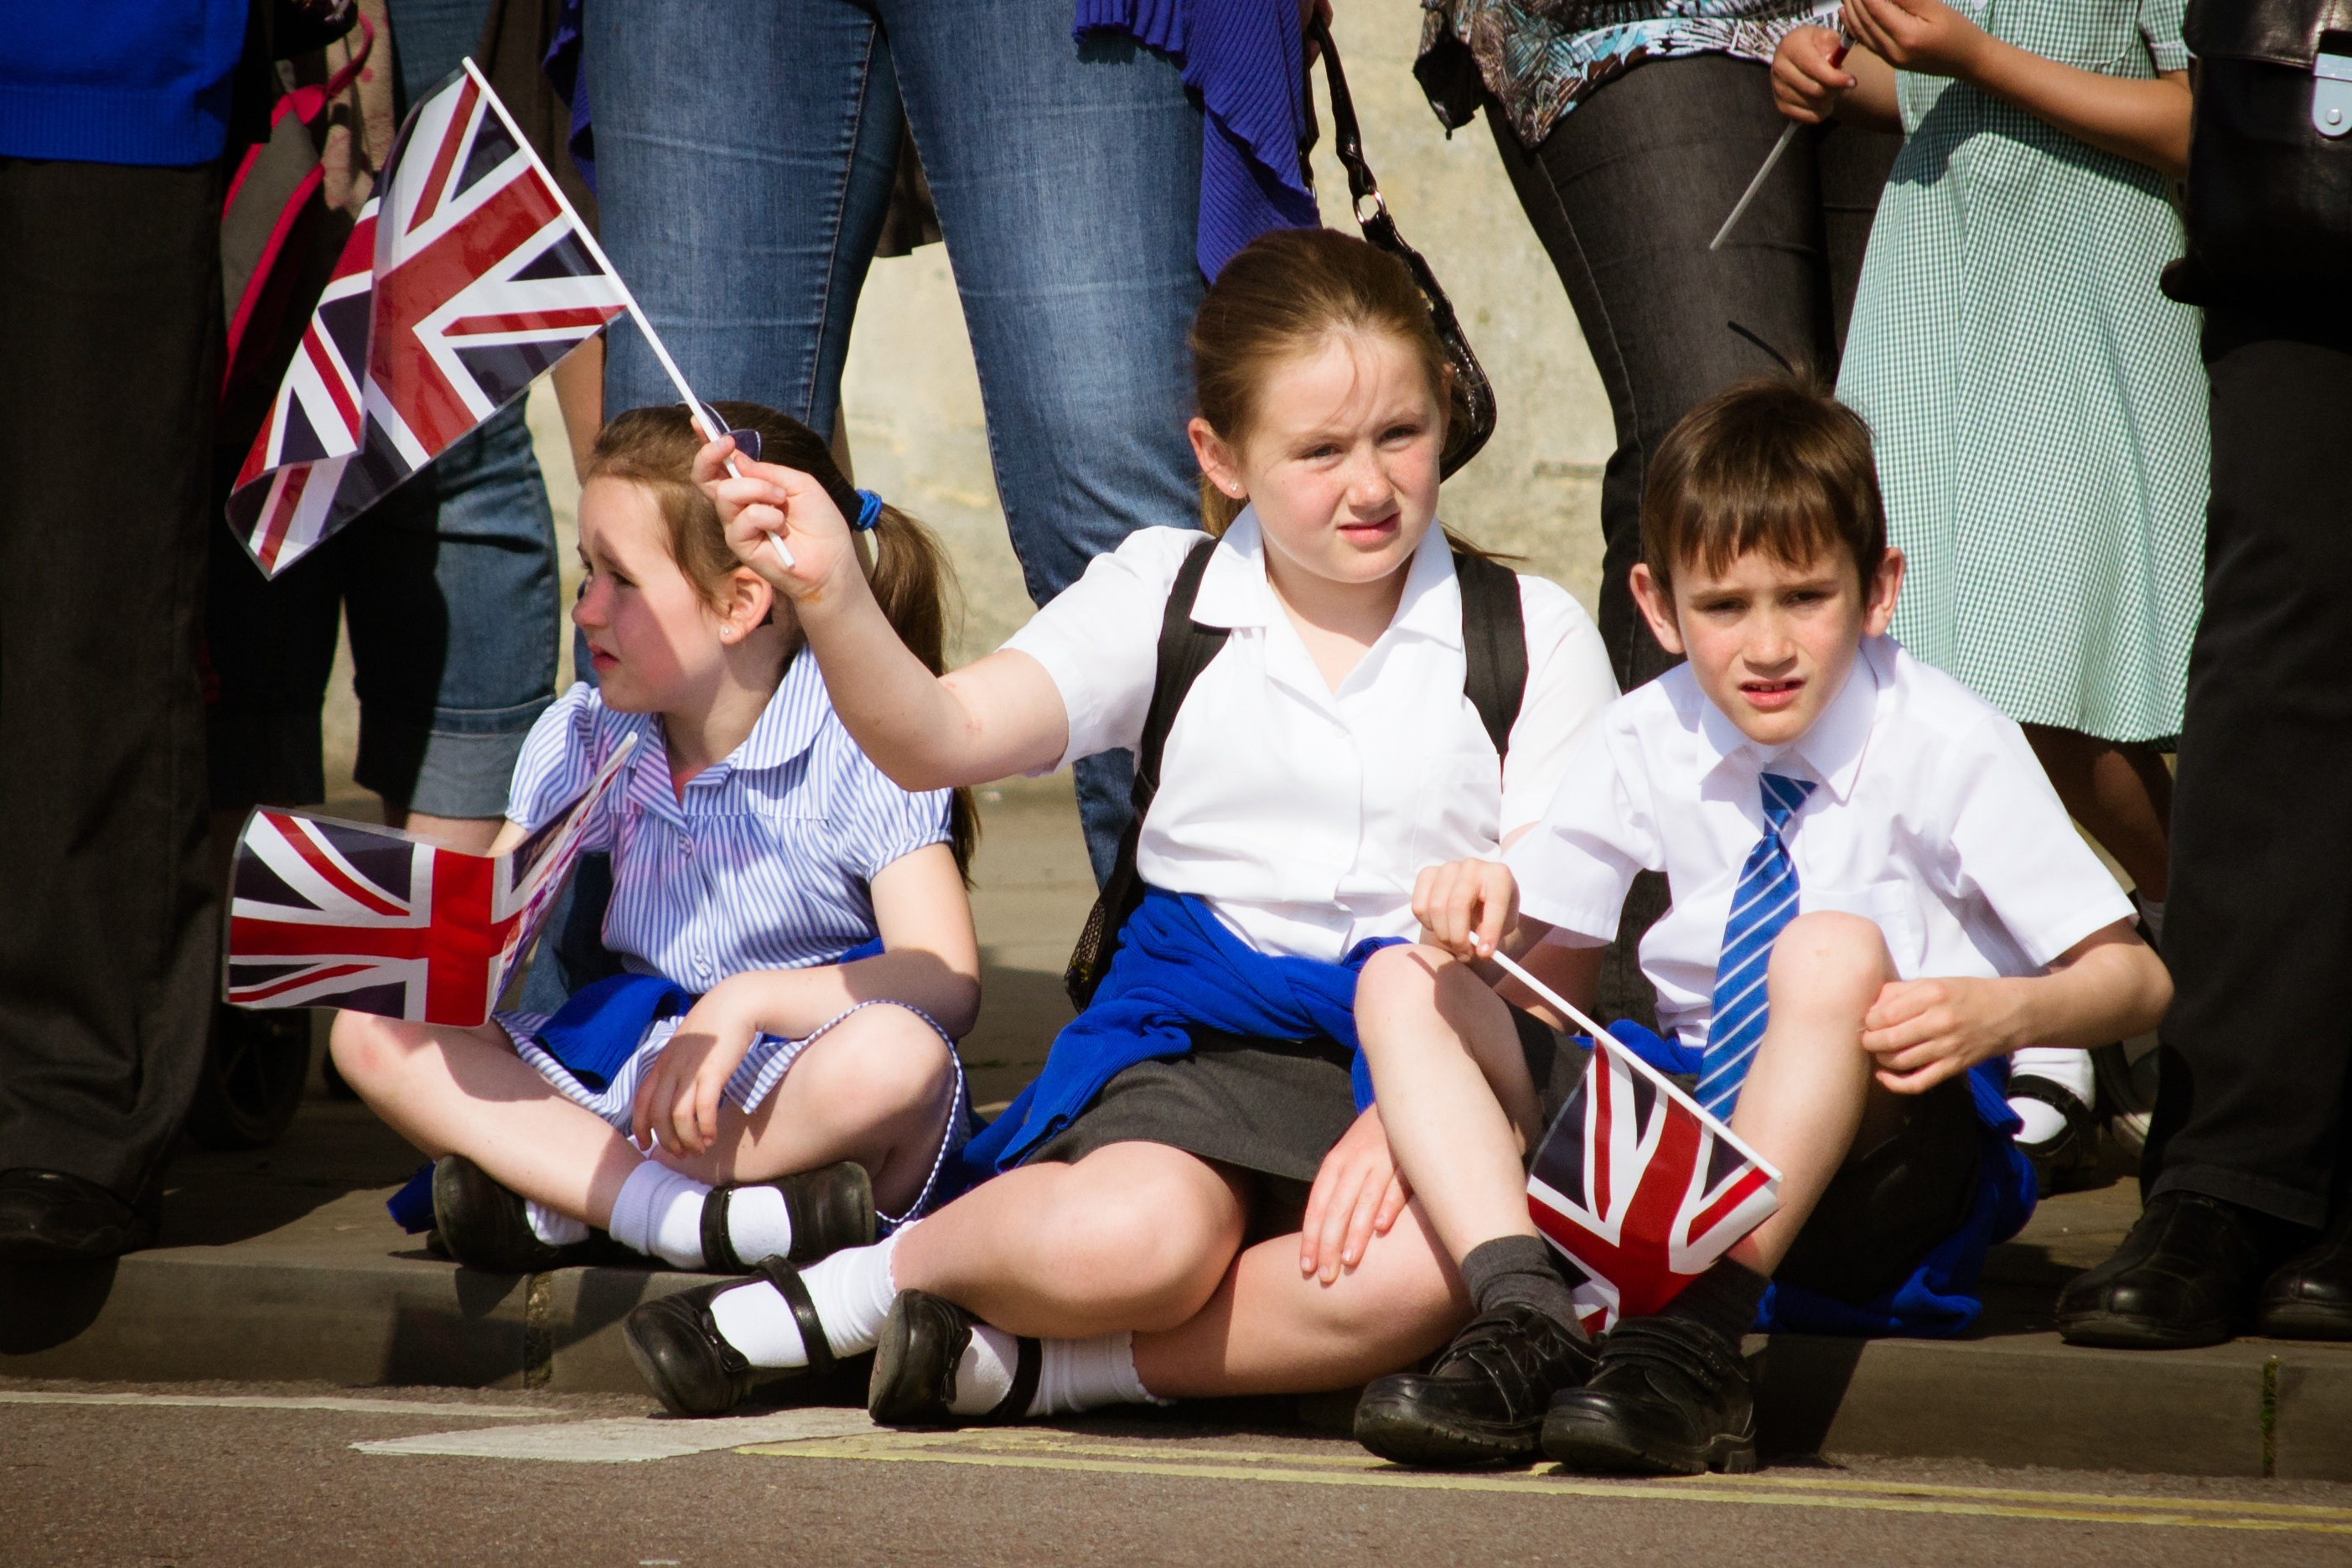
people, road, street, kid, cute, audience, young, cheering, sitting, flag, children, sports, joy, union jack, jack, united, kingdom, royal, tournament, union, waving, spontaneous, union flag, competition event